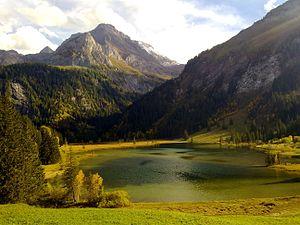
Cette page dresse une liste des lacs de Suisse non exhaustive, classés par canton.
Lac d'Allos